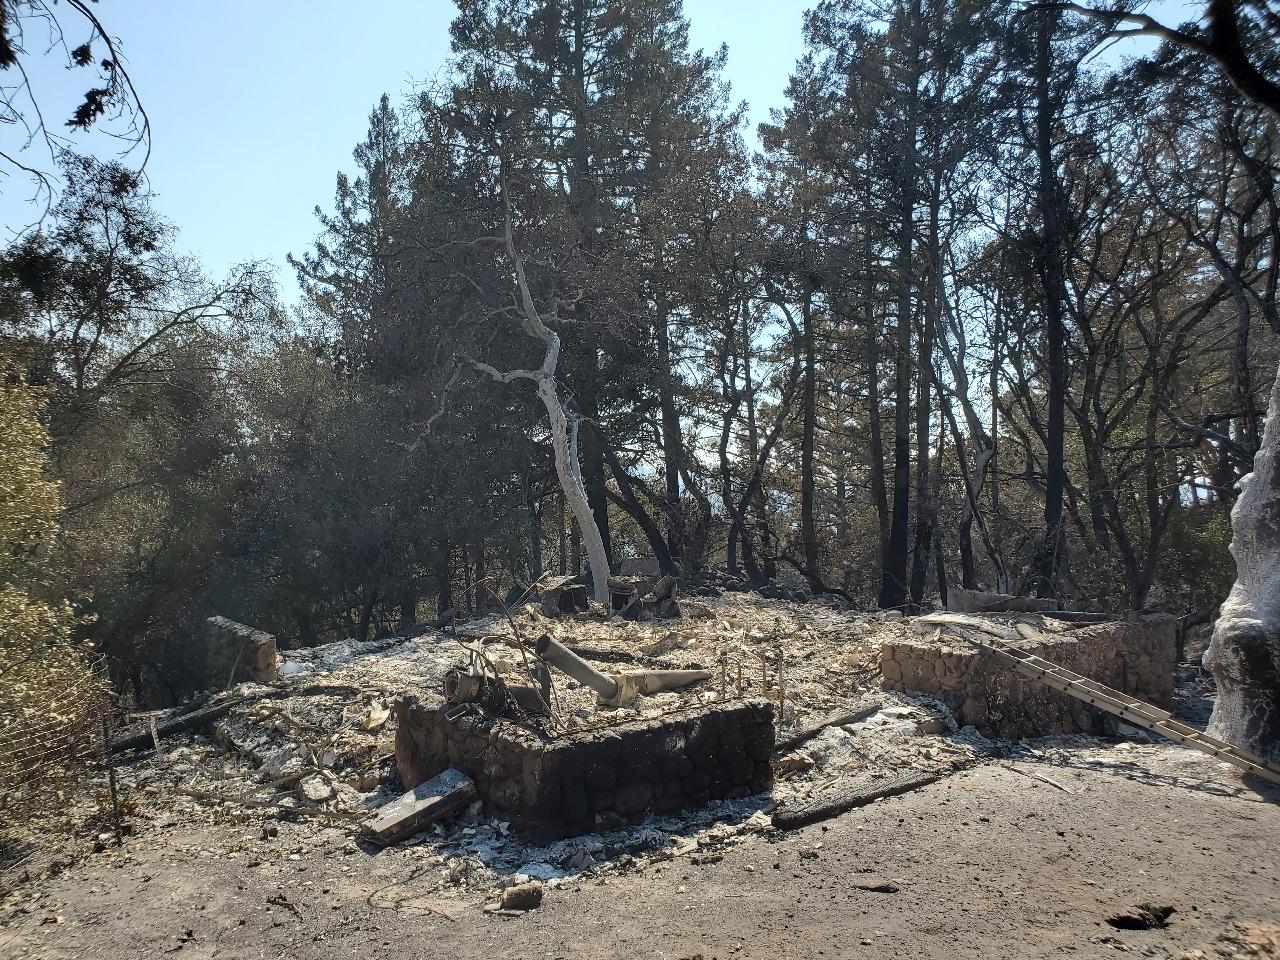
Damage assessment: destroyed